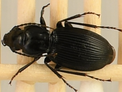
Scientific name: Pterostichus lachrymosus
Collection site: Mountain Lake Biological Station NEON (MLBS), plot MLBS_009